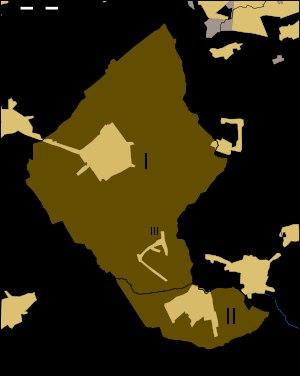
Moorslede est une commune néerlandophone de Belgique située en Région flamande dans la province de Flandre-Occidentale.